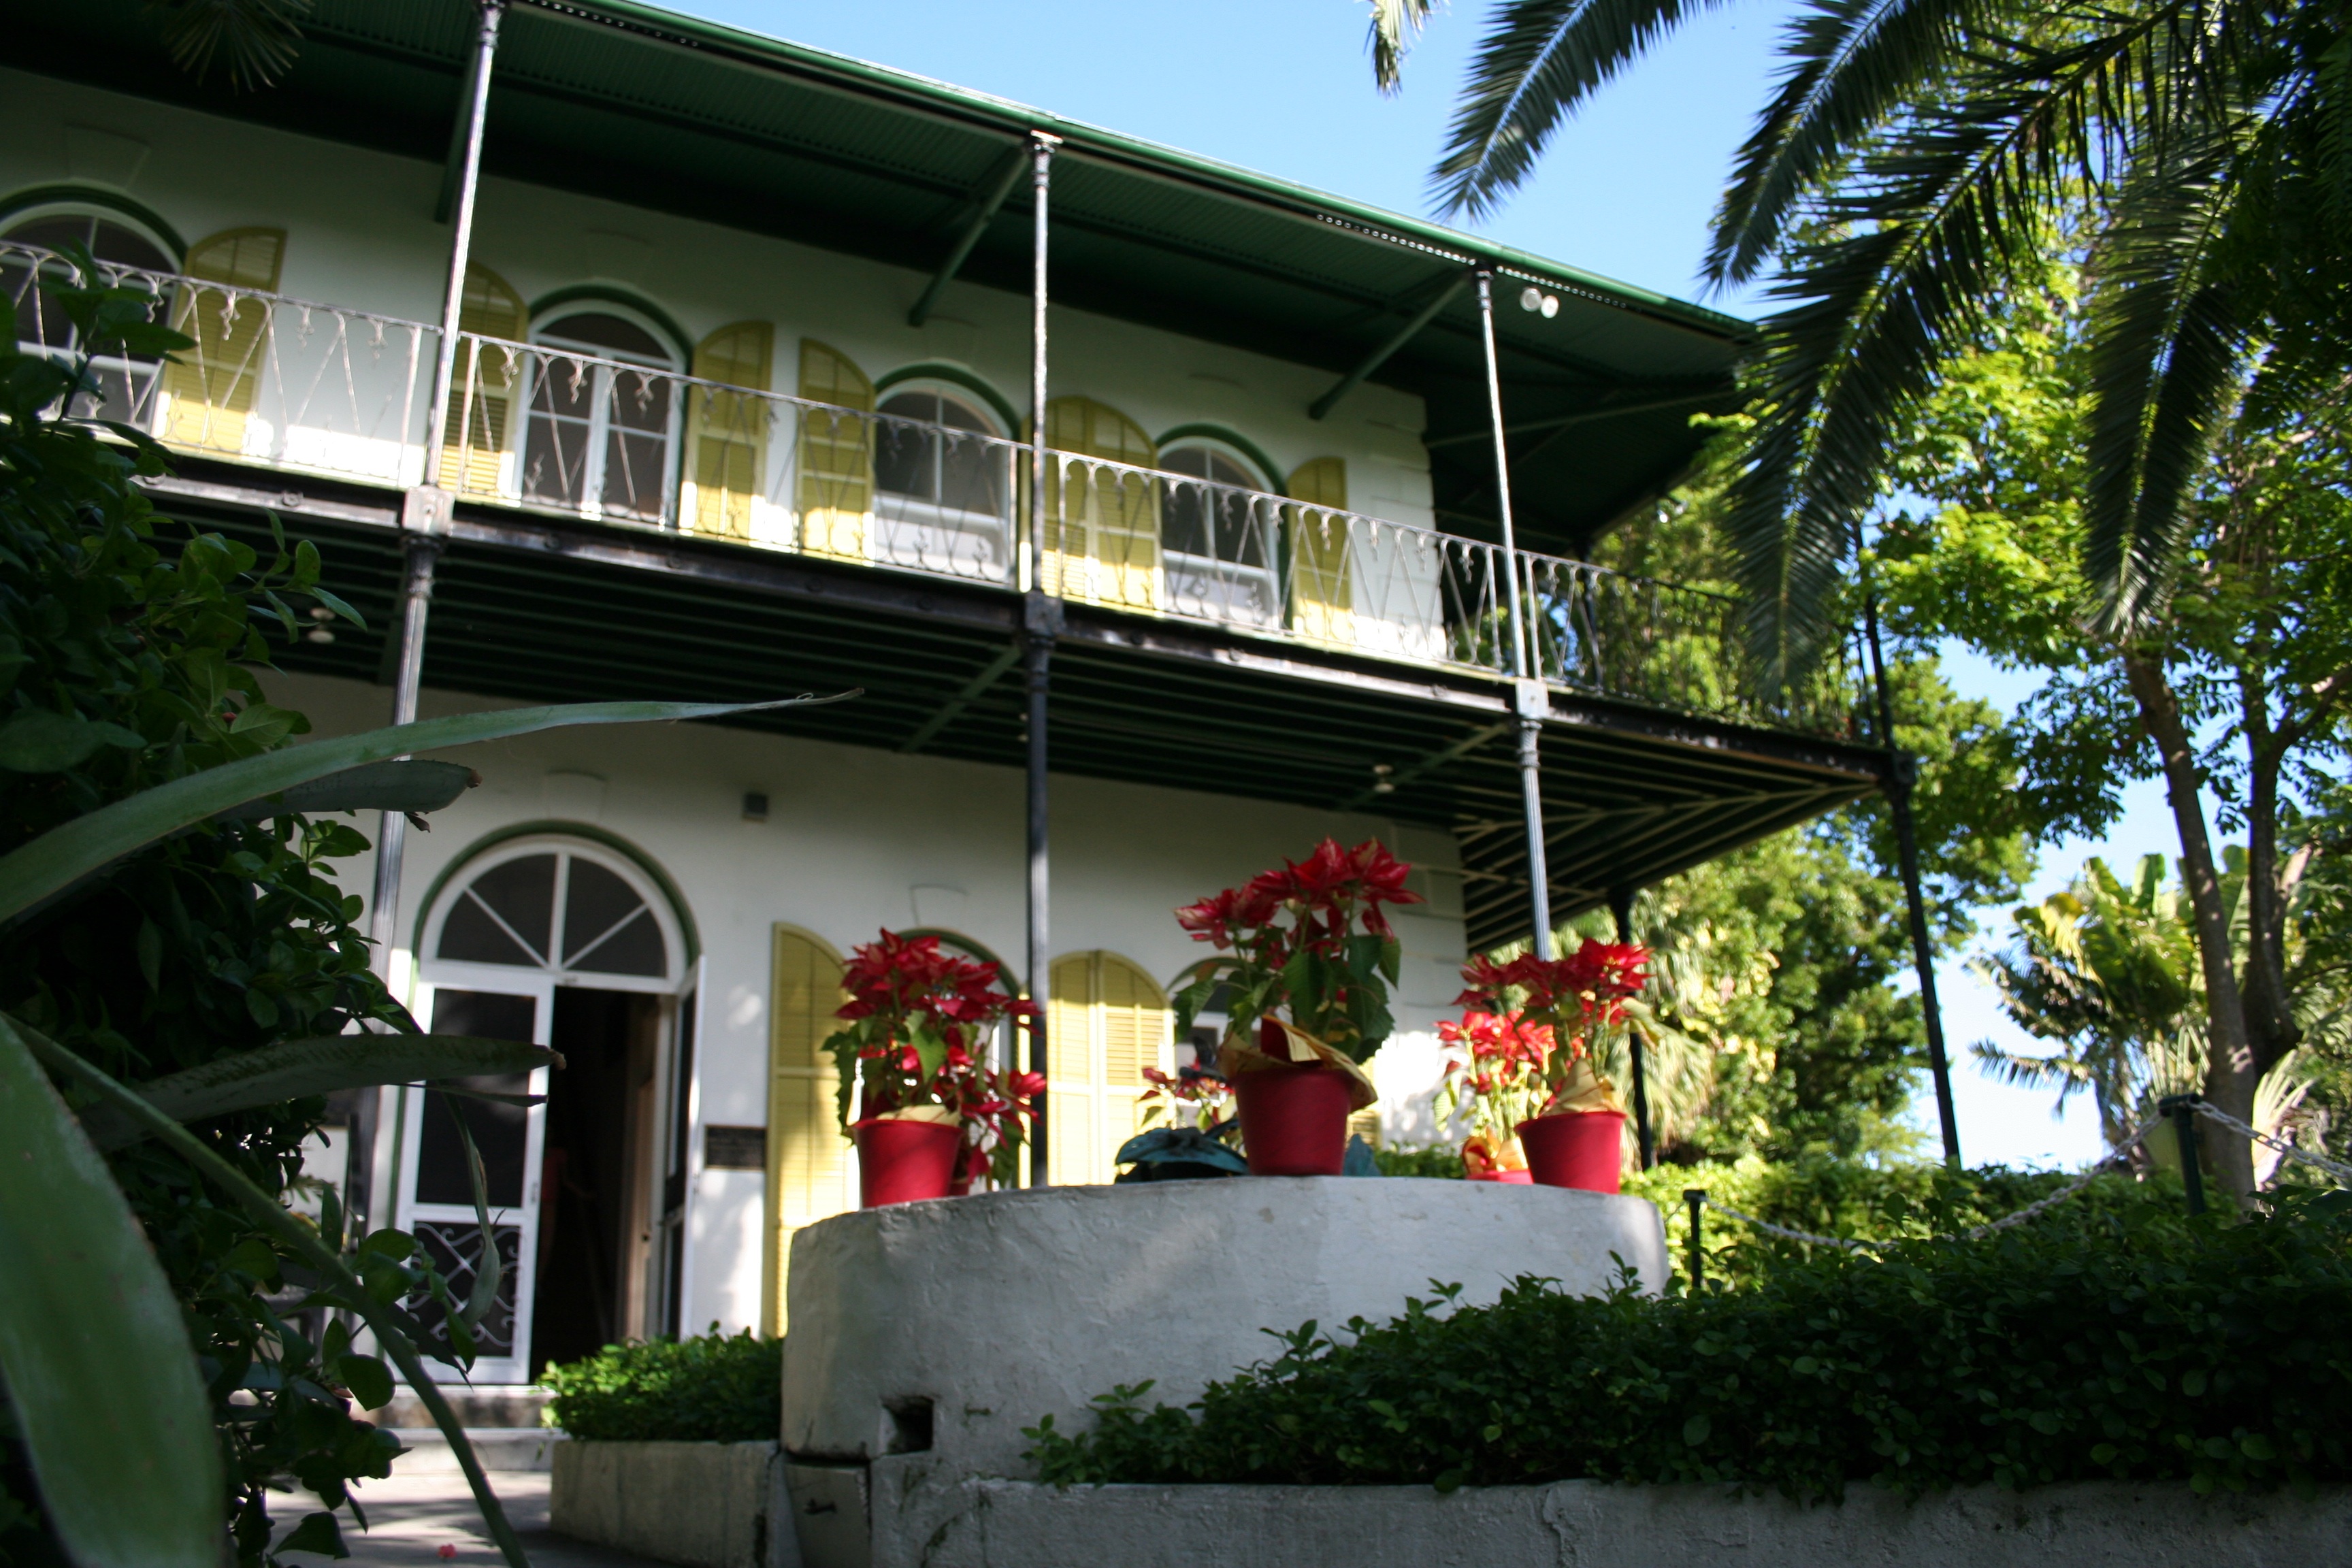
villa, house, restaurant, home, vacation, cottage, facade, property, hotel, resort, estate, florida, hacienda, hemingway, florida keys, key west